Architecture of Albany, New York

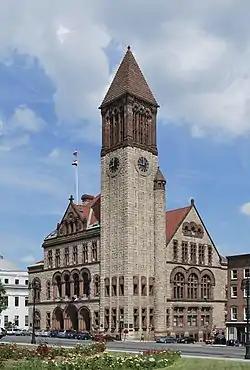
Critics consider Albany City Hall to have been designed around the high point of H. H. Richardson's career.

Albany City Hall, a Richardsonian Romanesque structure designed by Henry Hobson Richardson and opened in 1883, houses Albany's city government. The New York State Capitol was opened in 1899 (after 32 years of construction) at a cost of $25 million, making it the most expensive government building at the time. So notable were these two buildings in their day that in 1885 "American Architect and Building News" listed them among the top ten most beautiful buildings in the country. Albany's Union Station, a major Beaux-Arts design, was under construction at the same time; it opened in 1900. It was said that "perhaps no other building has been so important to the growth of Albany during the twentieth century as Union Station."